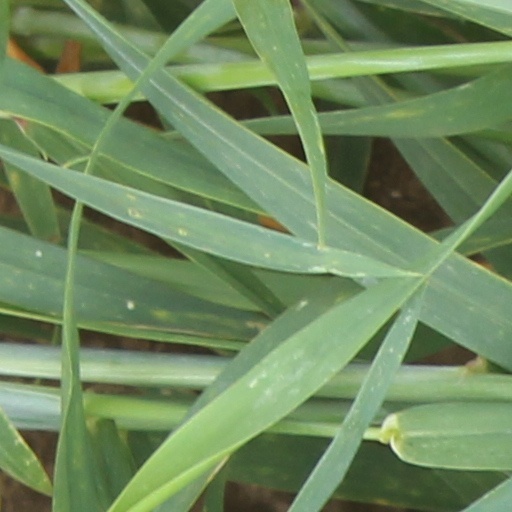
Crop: wheat